Herbert Schiller

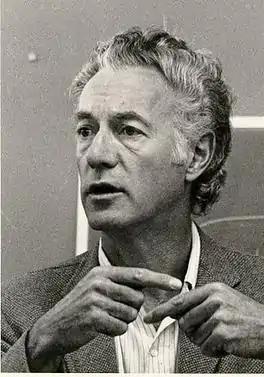
Herbert Schiller

Herbert Irving Schiller (November 5, 1919 – January 29, 2000) was an American media critic, sociologist, author, and scholar. He earned his PhD in 1960 from New York University.